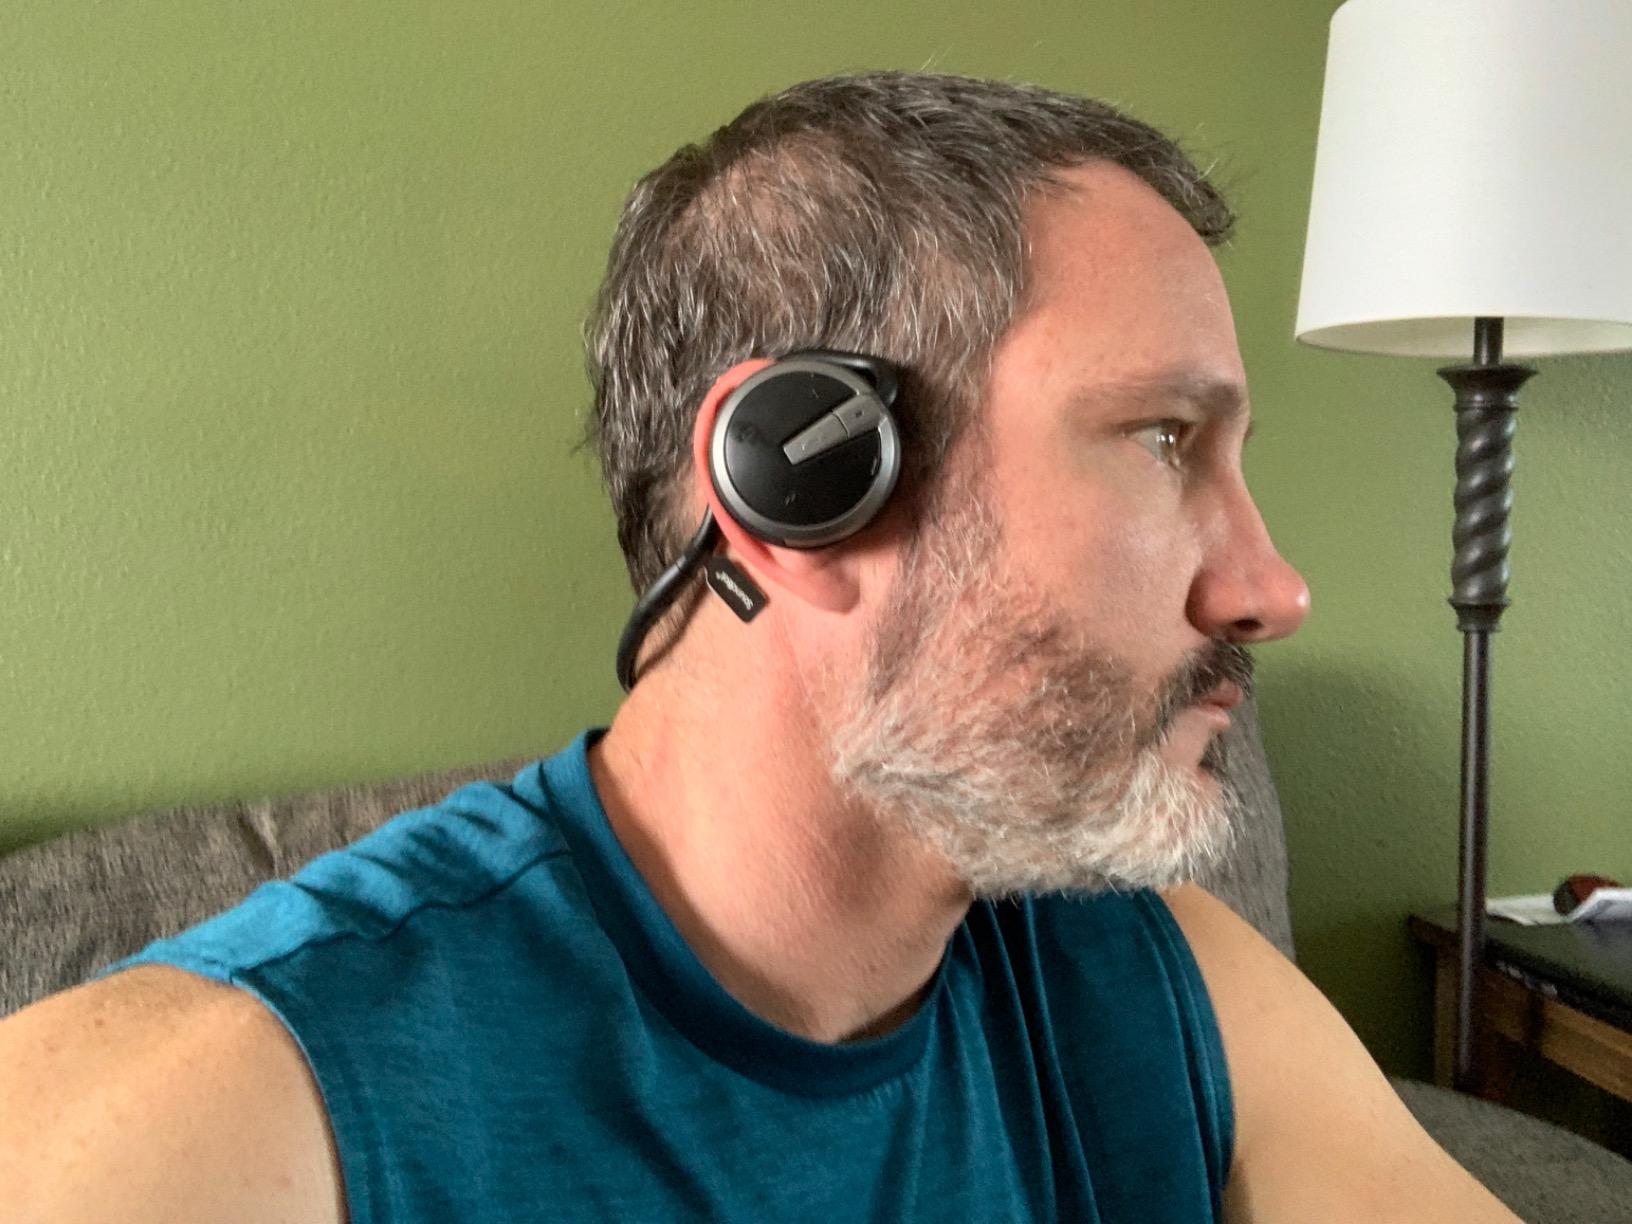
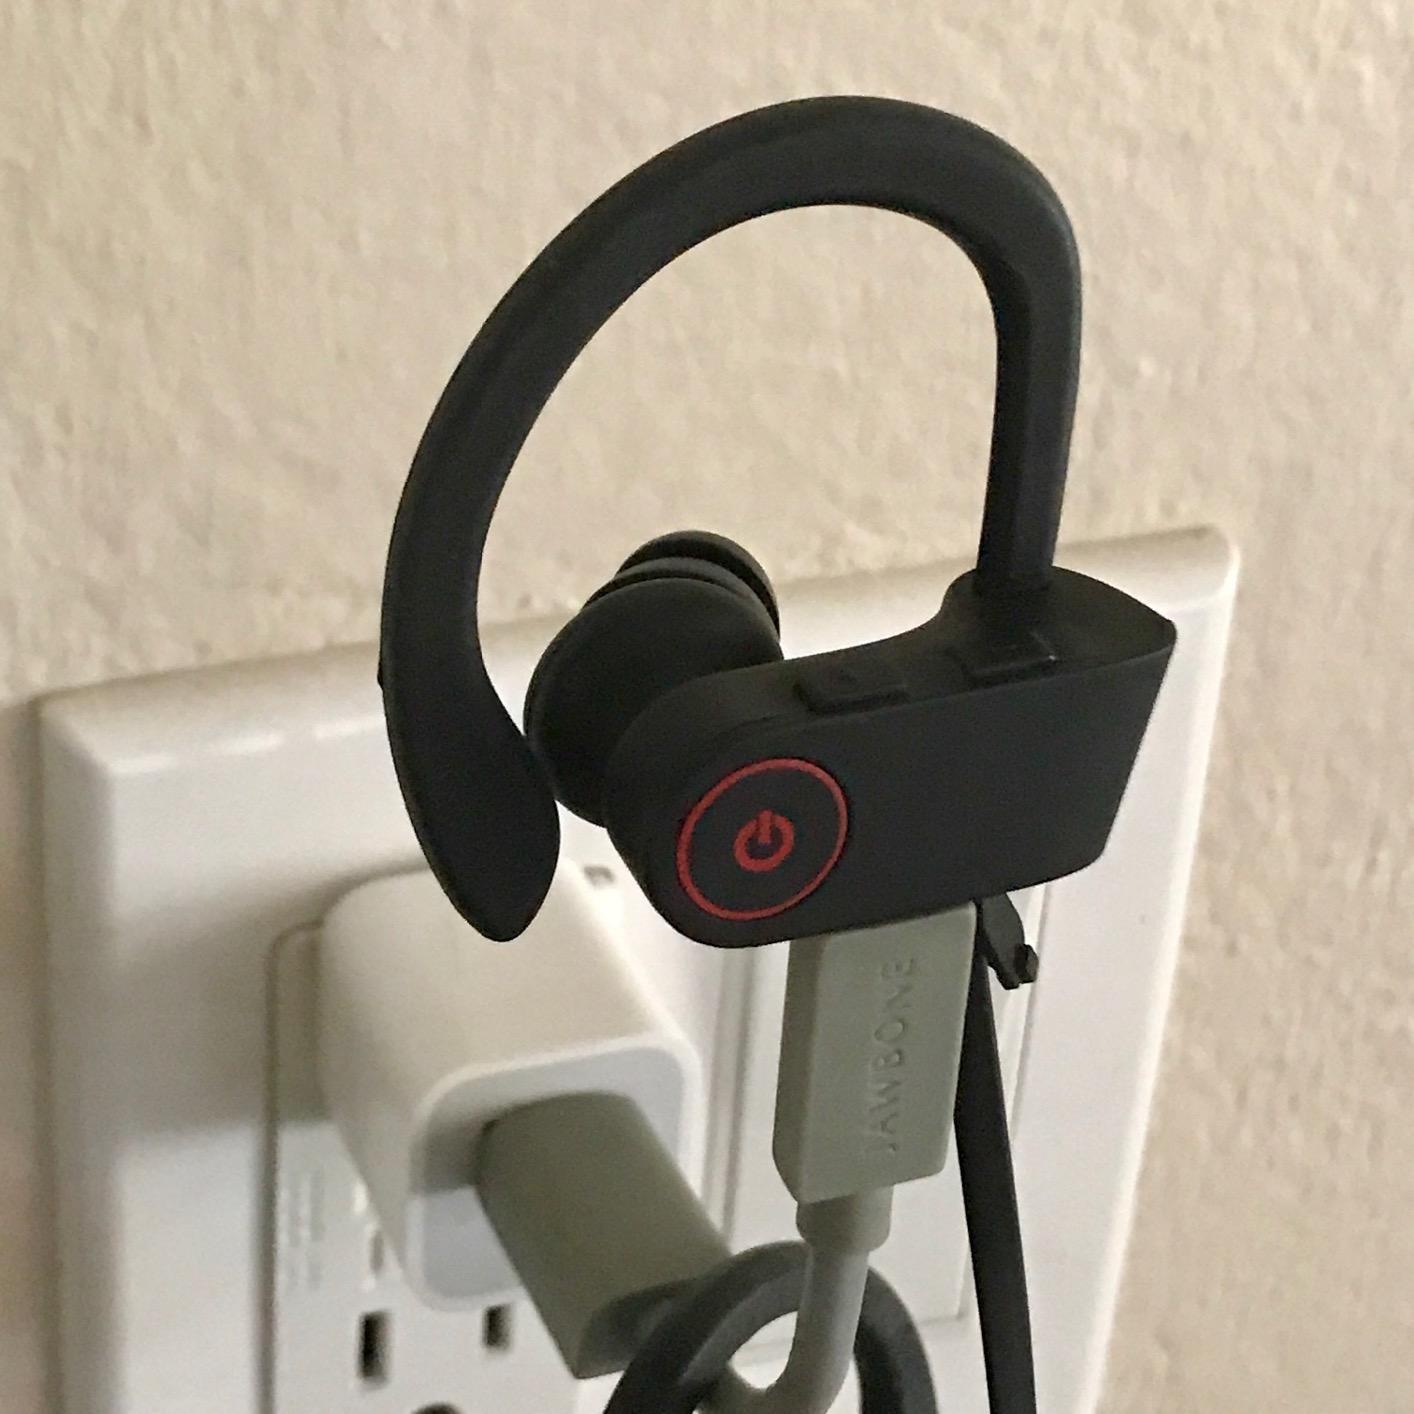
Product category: headphones
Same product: no